Chinese jump rope

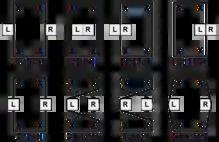
Moves or positions

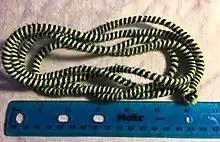
Coiled elastic rope

Chinese jump rope, also known as Chinese ropes, jumpsies, elastics (British English: Australia, New Zealand, Great Britain), rek (South Africa), yoki (Canada), Super Cali (Newfoundland), French skipping, American ropes/Chinese ropes (in Scotland), (in German) gummitwist, "jeu de l elastique" in France and Chinese garter in the Philippines is a children's game resembling hopscotch and jump rope. Various moves (creation of positions or figures) are combined to create patterns which are often accompanied by chants.